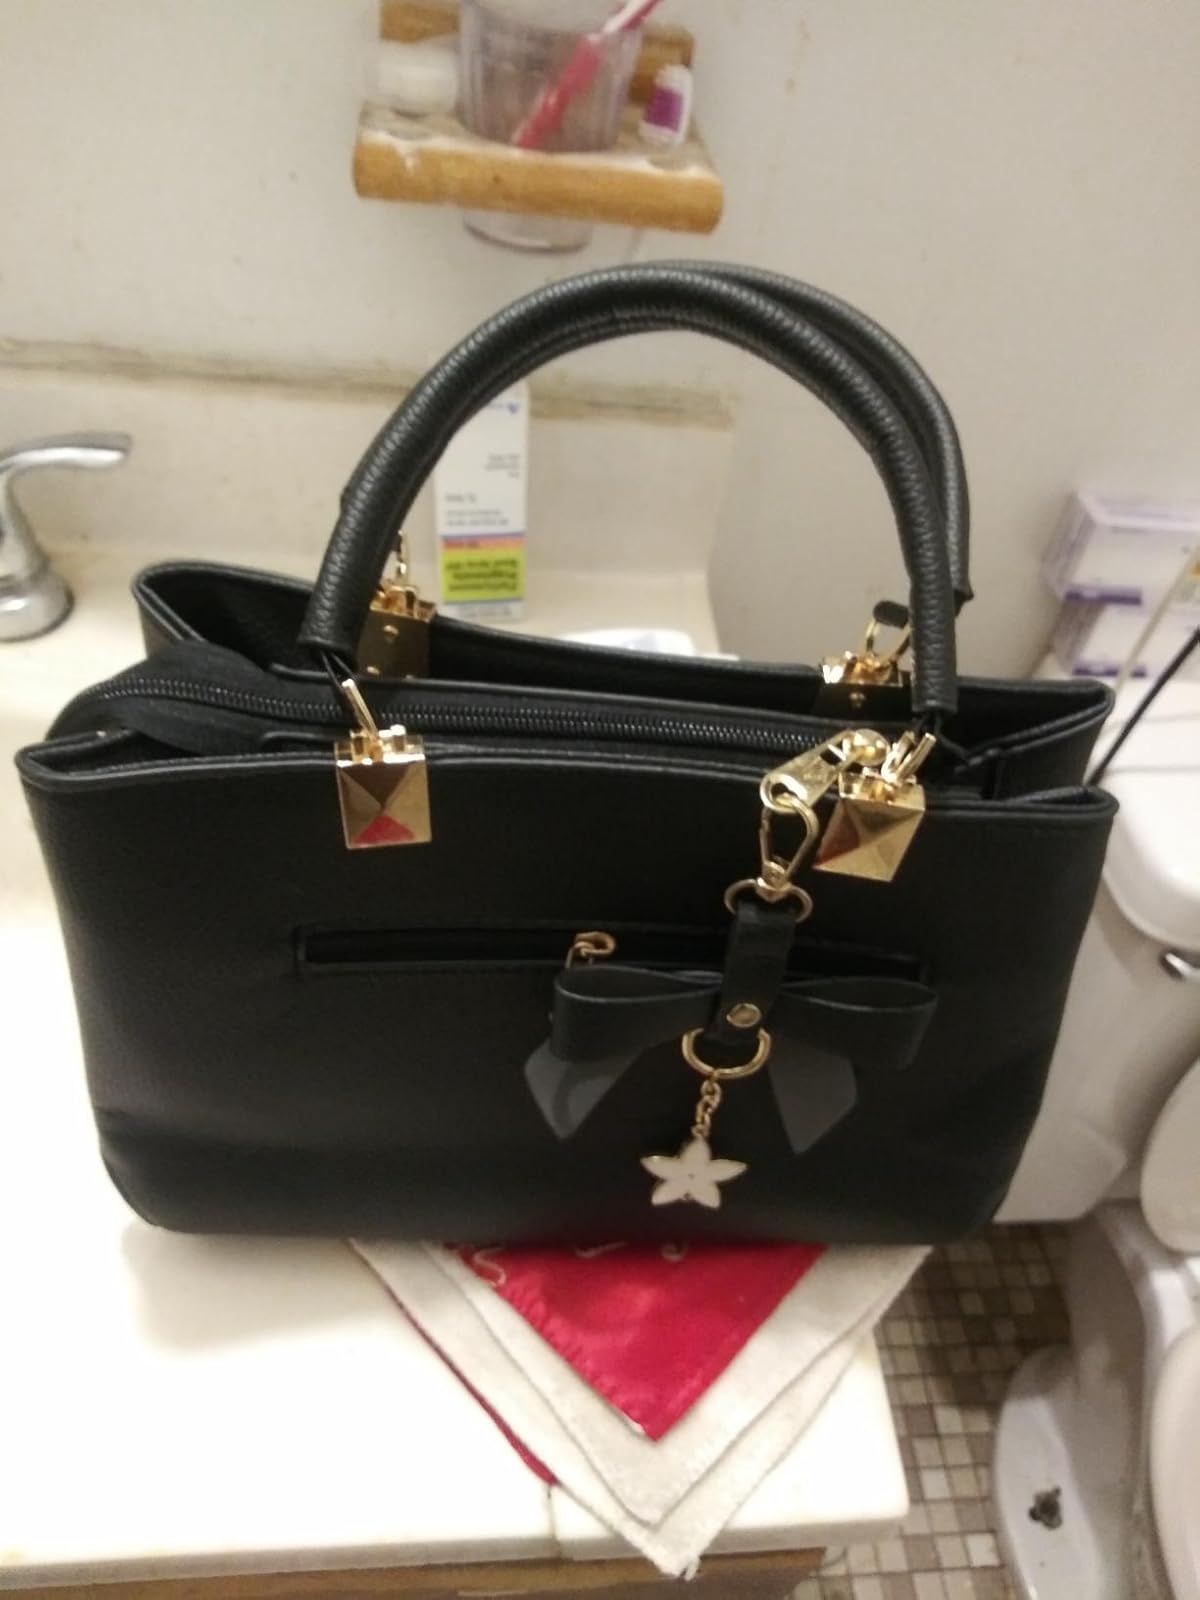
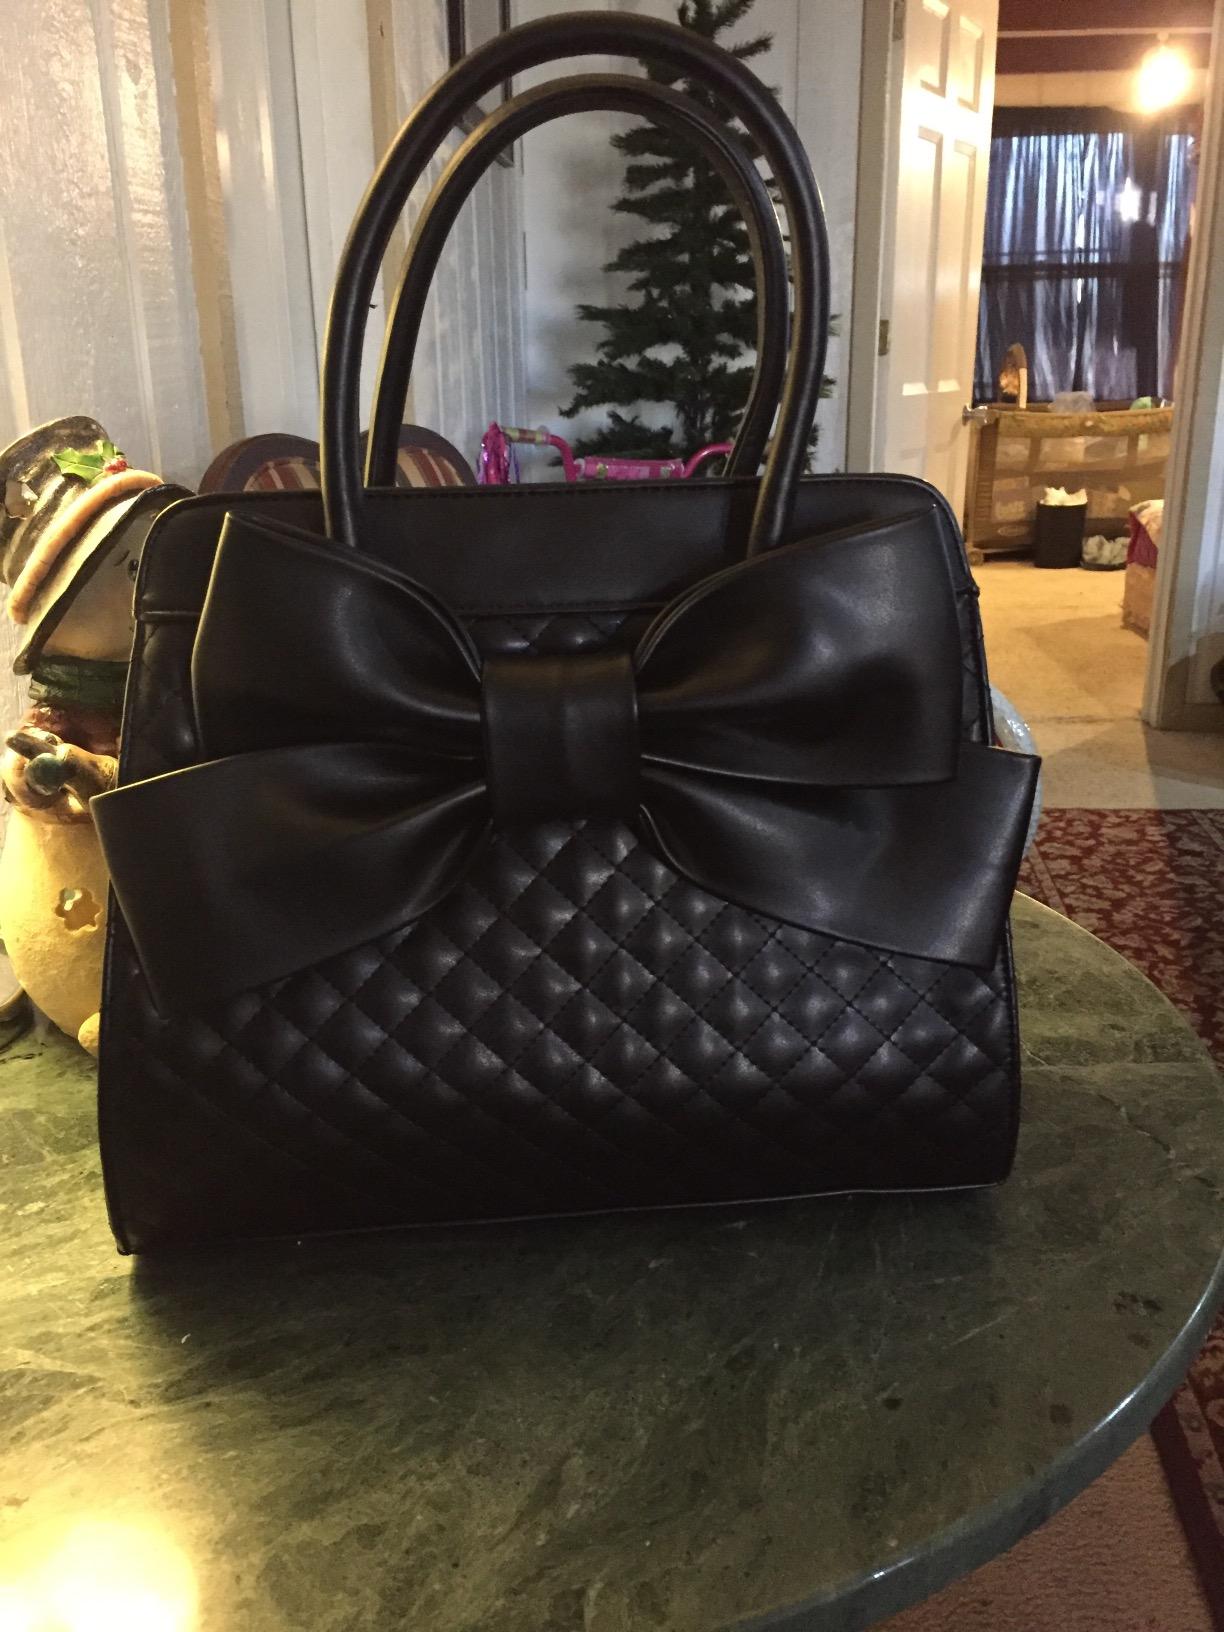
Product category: accessories_handbag
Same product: no